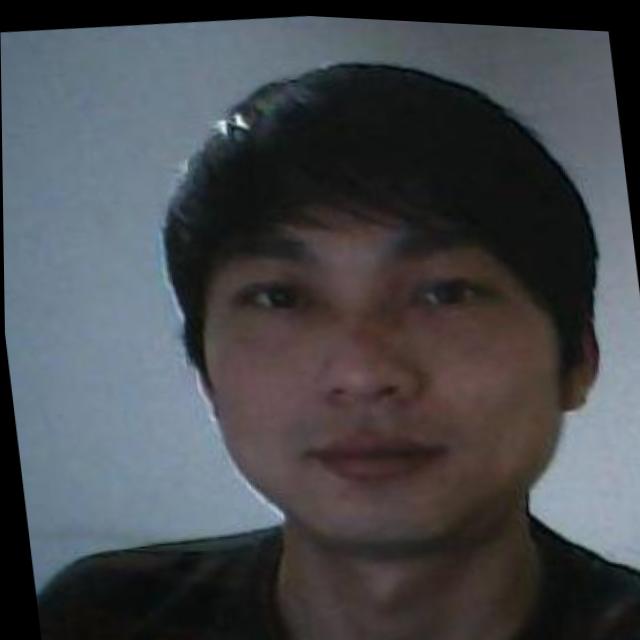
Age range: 21-44